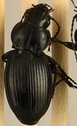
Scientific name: Cyclotrachelus torvus
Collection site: Northern Great Plains Research Laboratory NEON (NOGP), plot NOGP_007